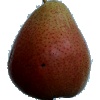
Label: pear_forelle